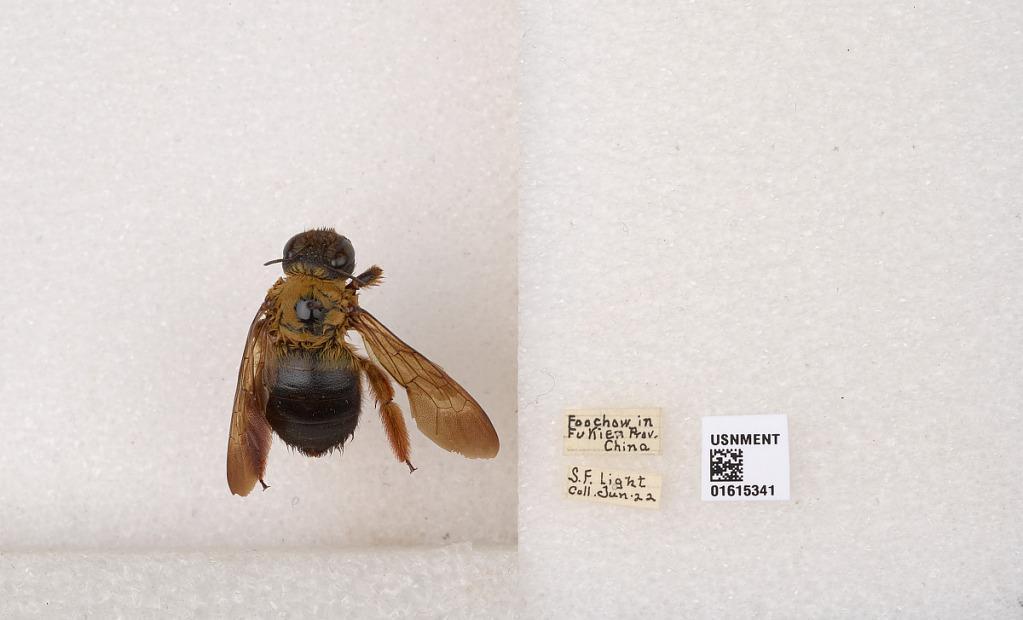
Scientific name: Xylocopa (Koptortosoma) sinensis Smith
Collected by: S. Light
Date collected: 1922-6-1
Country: China
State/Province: Fujian
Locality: Foochow